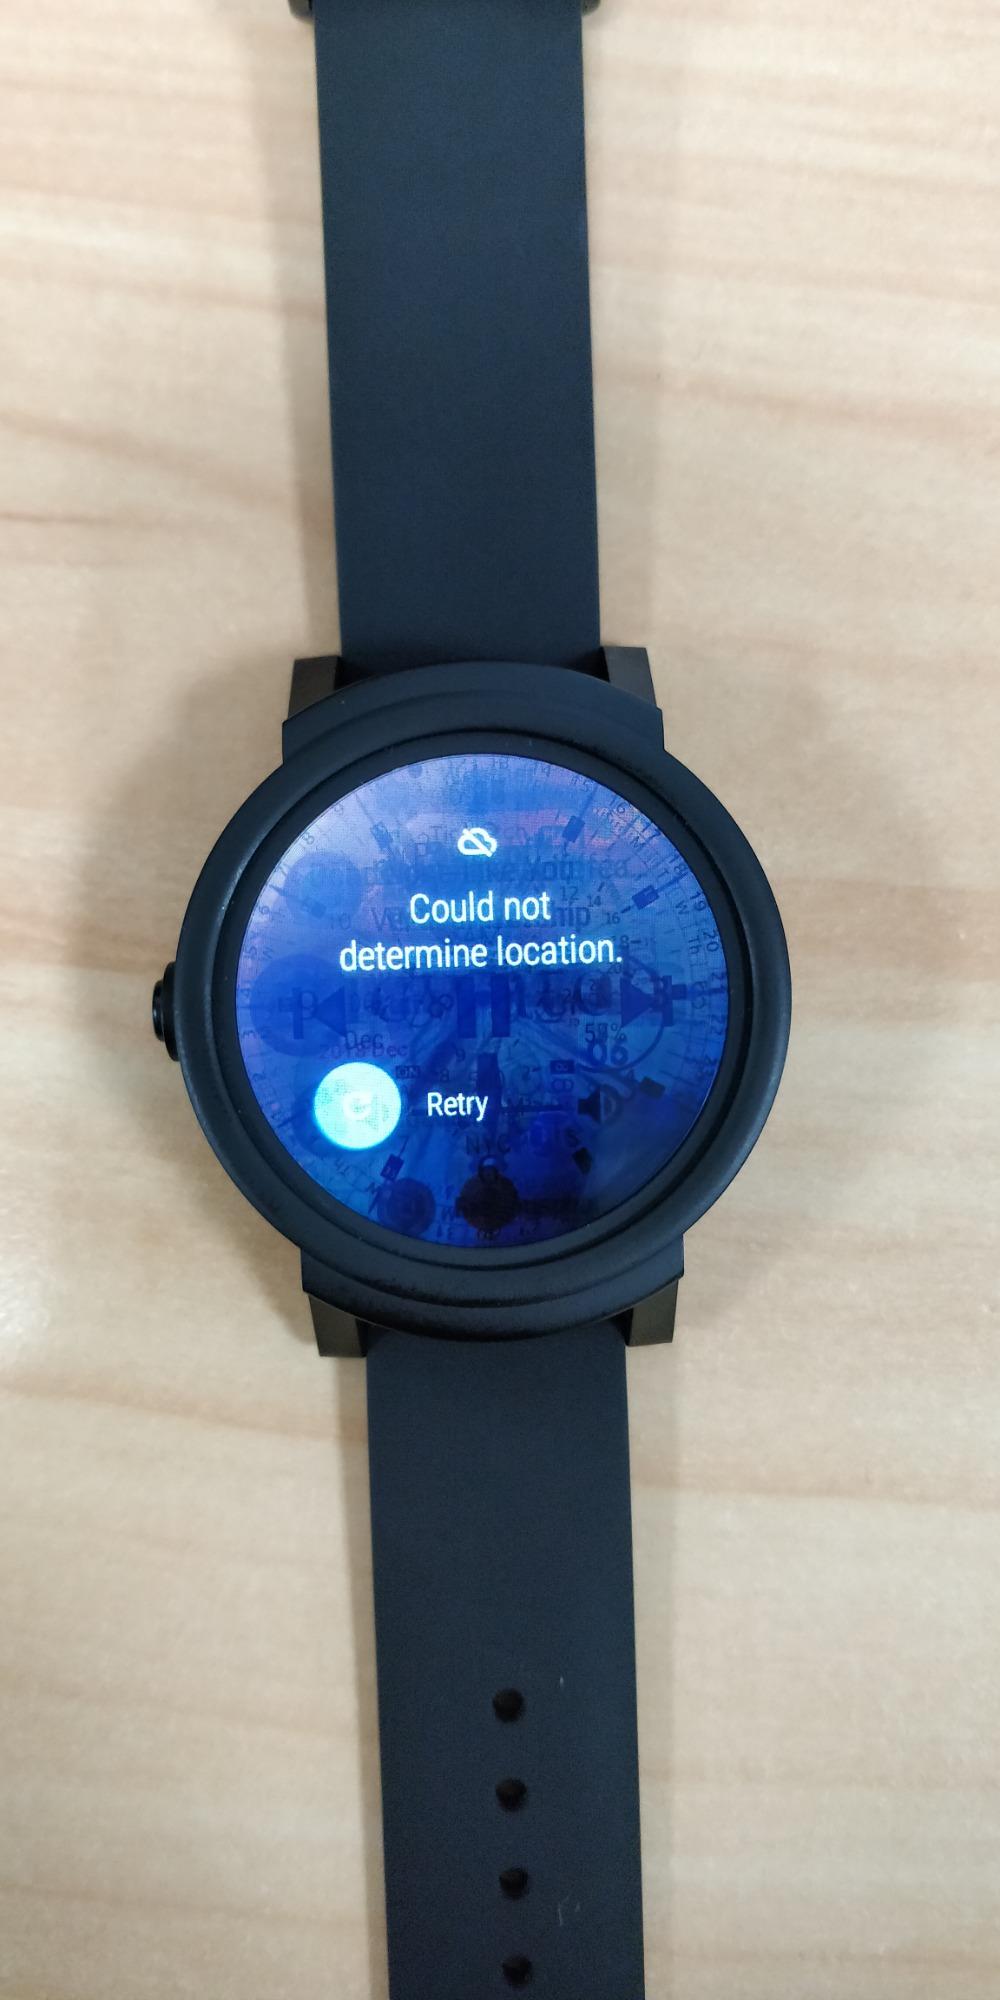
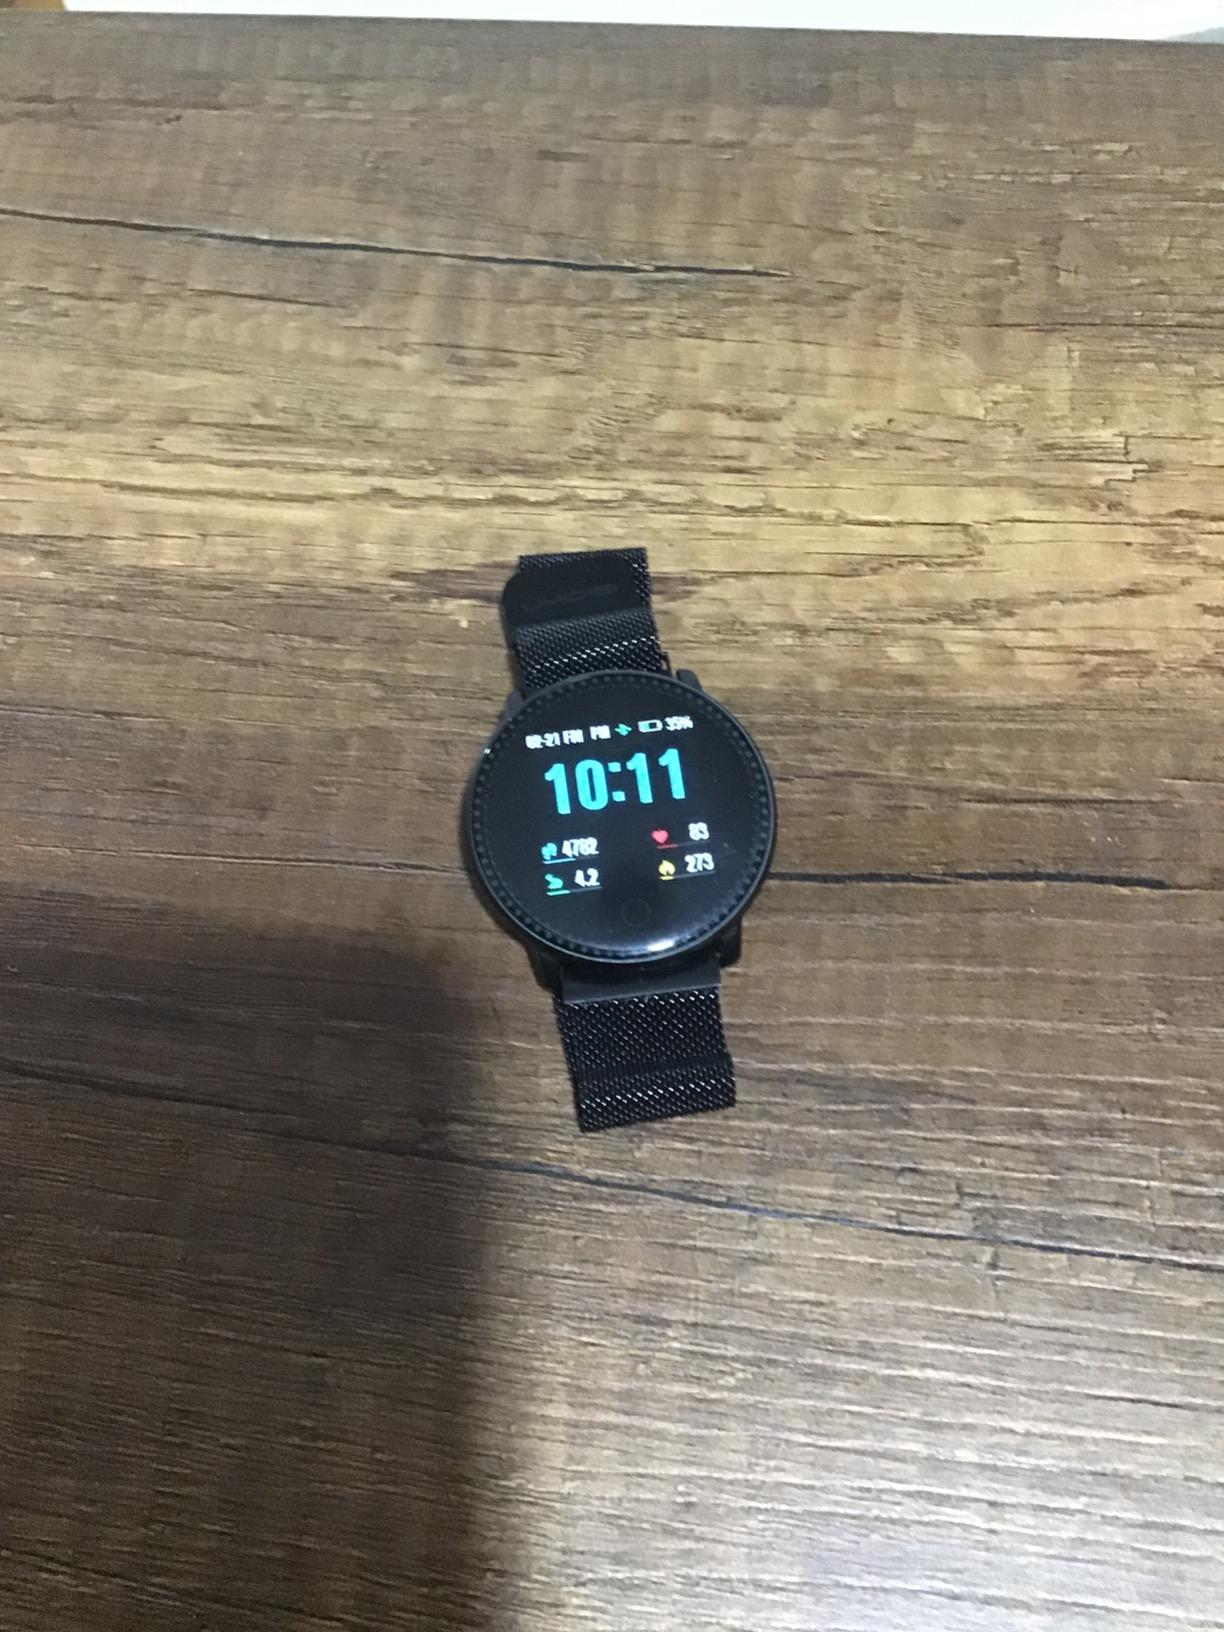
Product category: smartwatch
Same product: no